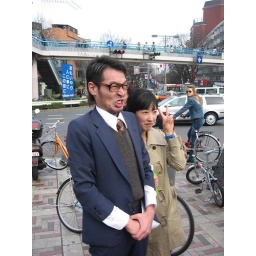
street performer and some girl in Harajuku